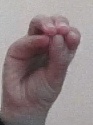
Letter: ha